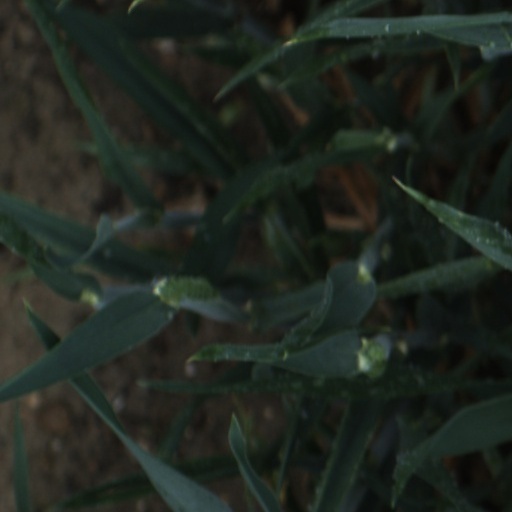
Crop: wheat